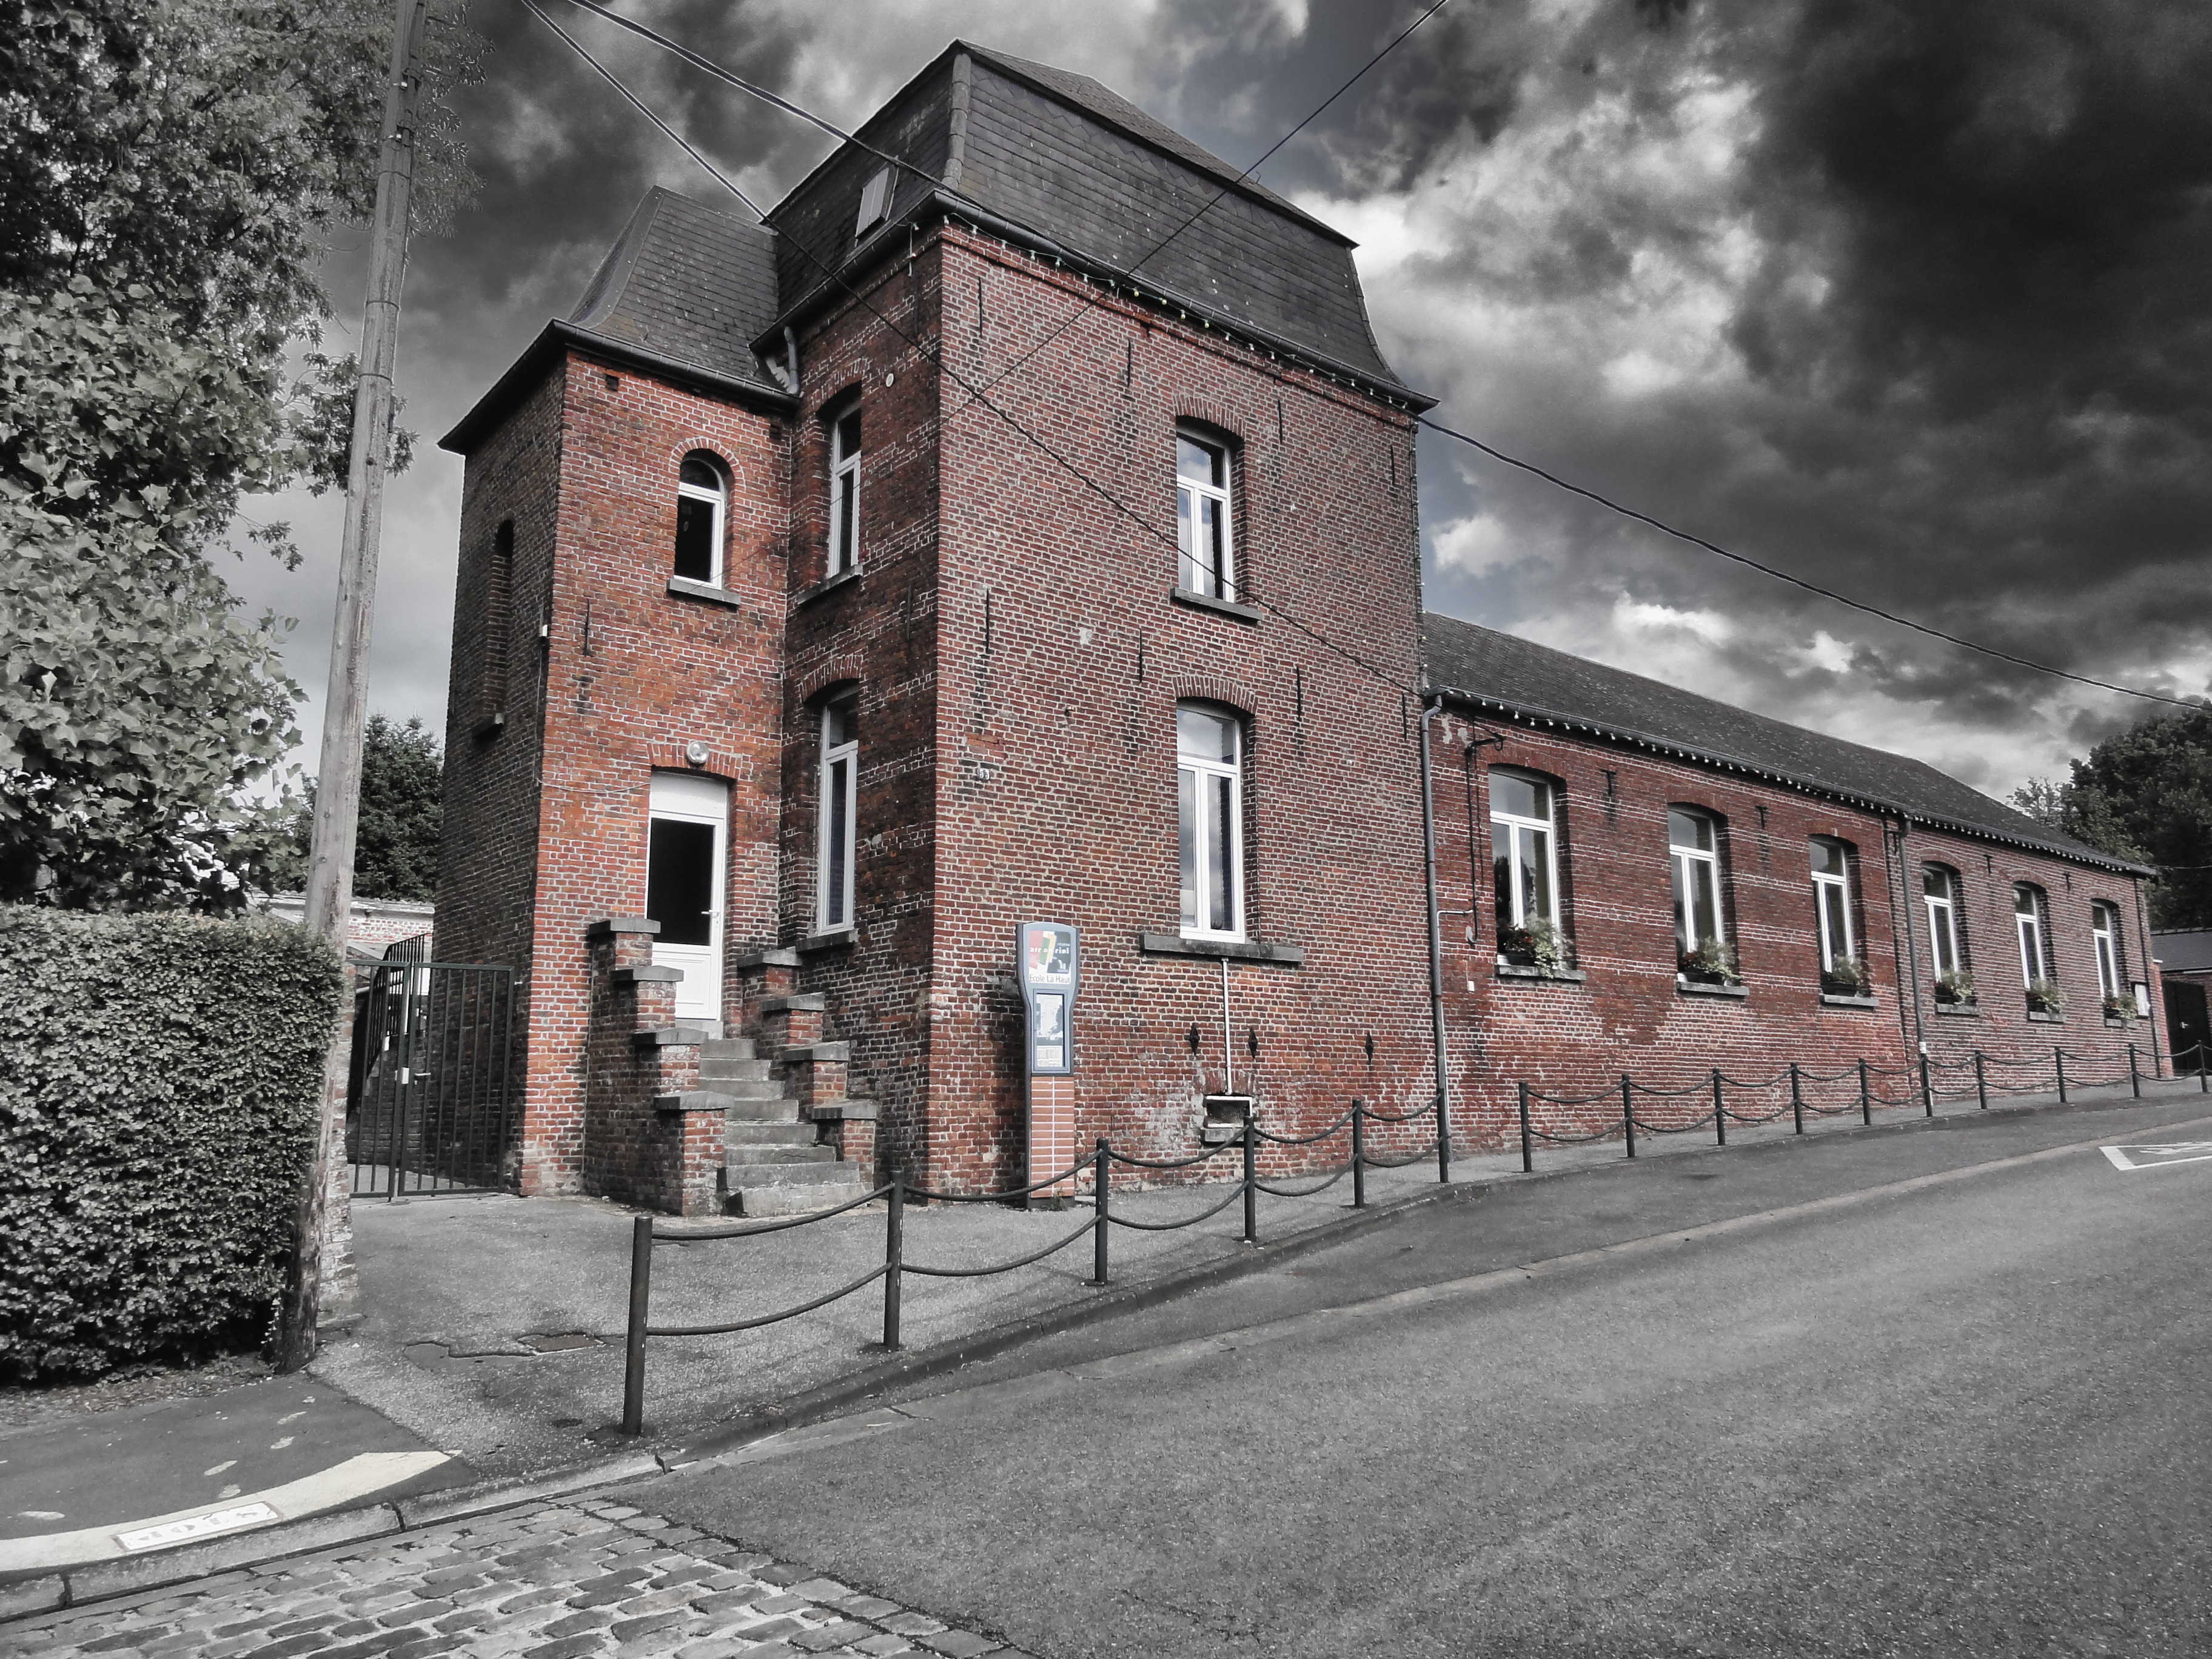
black and white, architecture, sky, street, house, town, building, wall, france, facade, monochrome, brick, outside, clouds, school, history, estate, urban area, isolated color, sains du nord